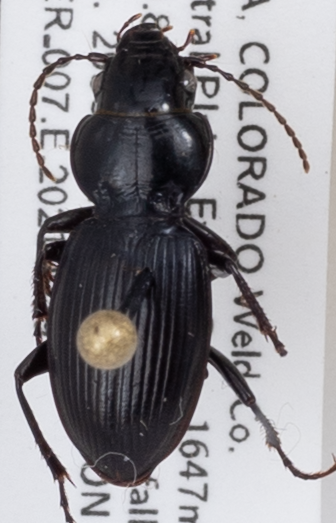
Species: Cyclotrachelus constrictus
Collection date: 2021-09-29
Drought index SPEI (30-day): -1.594
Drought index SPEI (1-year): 0.288
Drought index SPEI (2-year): -0.8